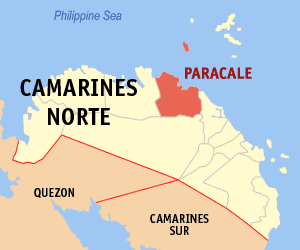
Paracale est une municipalité de la province de Camarines Norte, aux Philippines.